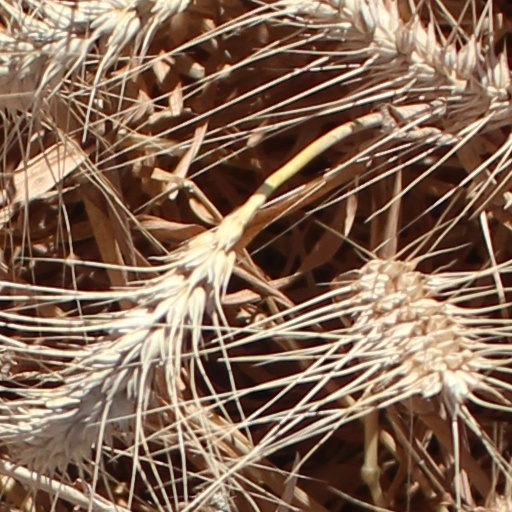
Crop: wheat